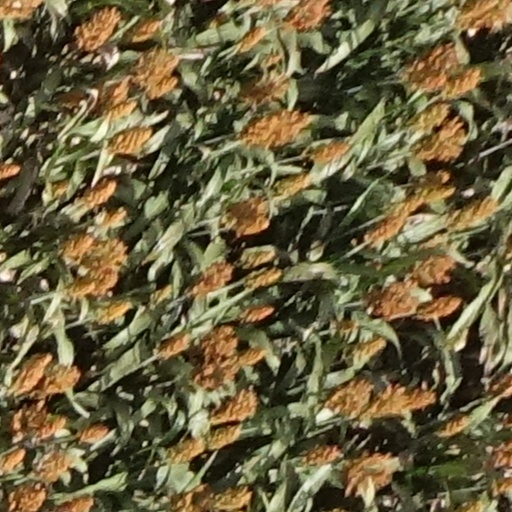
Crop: sorghum